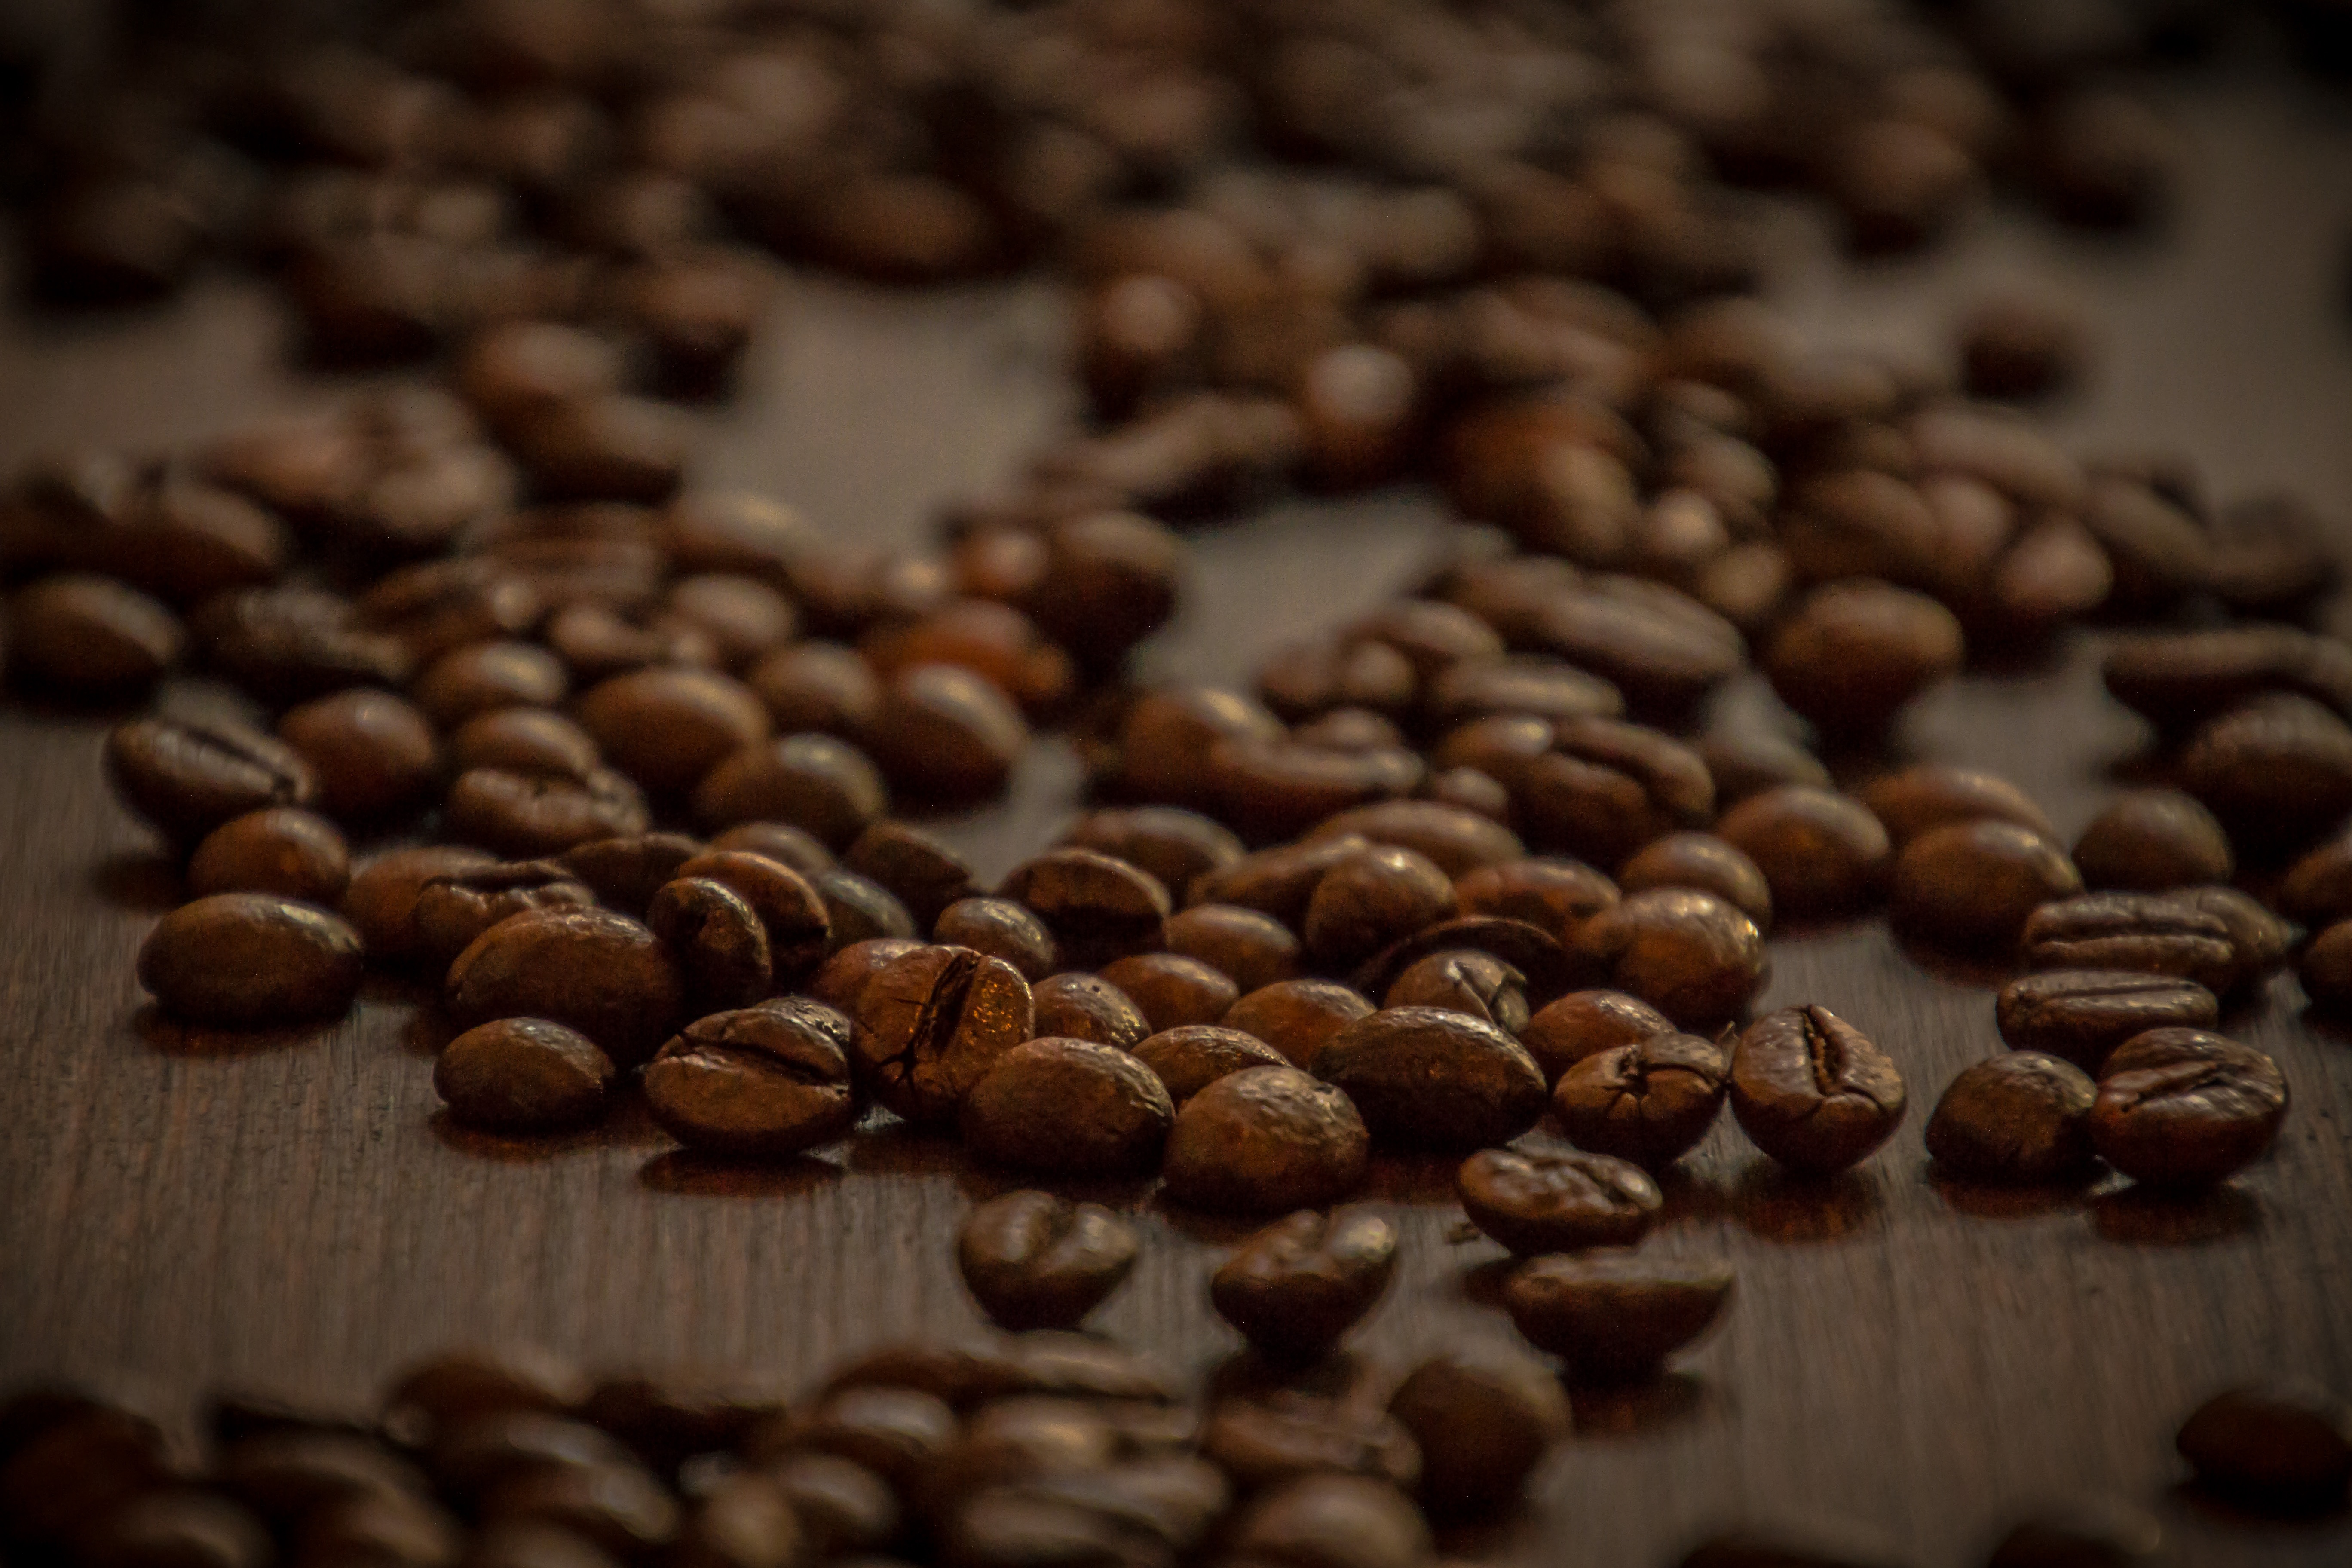
cafe, coffee, dry, roast, food, produce, crop, drink, close up, caffeine, beans, flavor, coffee beans, coffee roasting, green coffee